Balangay

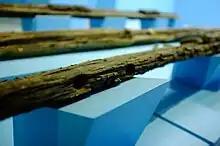
Planks from one of the Butuan boats in the Butuan National Museum showing protruding lugs and the holes on the edges where dowels were inserted

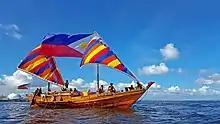
Balangays are among the many vessels present in Philippine mythology. The most famous vessels in mythology include Matan-ayon's sturdy Hulinday, Silungan Baltapa's expeditious ship, Agyu's flying Sarimbar, and Cacao's marketing psychopomp ship.

"Balangay" is a general term and thus applies to several different types of traditional boats in various ethnic groups in the Philippines. In common usage, it refers primarily to the balangay of the Visayas and Mindanao islands, which were primarily inter-island trading ships, cargo transports, and warships. Large balangay (especially warships), including the Butuan boats, are commonly equipped with large double-outriggers which support paddling and fighting platforms, in which case, they can be generically referred to as "paraw" or "tilimbao" (also "tinimbao", from , "outrigger"). Balangay warships, along with the larger karakoa, were regularly used for raiding ("mangayaw") by Visayan warriors. It is believed that they may have been the ""Pi-sho-ye"" raiders described as regularly attacking Chinese settlements on the coast of Fujian in the 12th century AD.